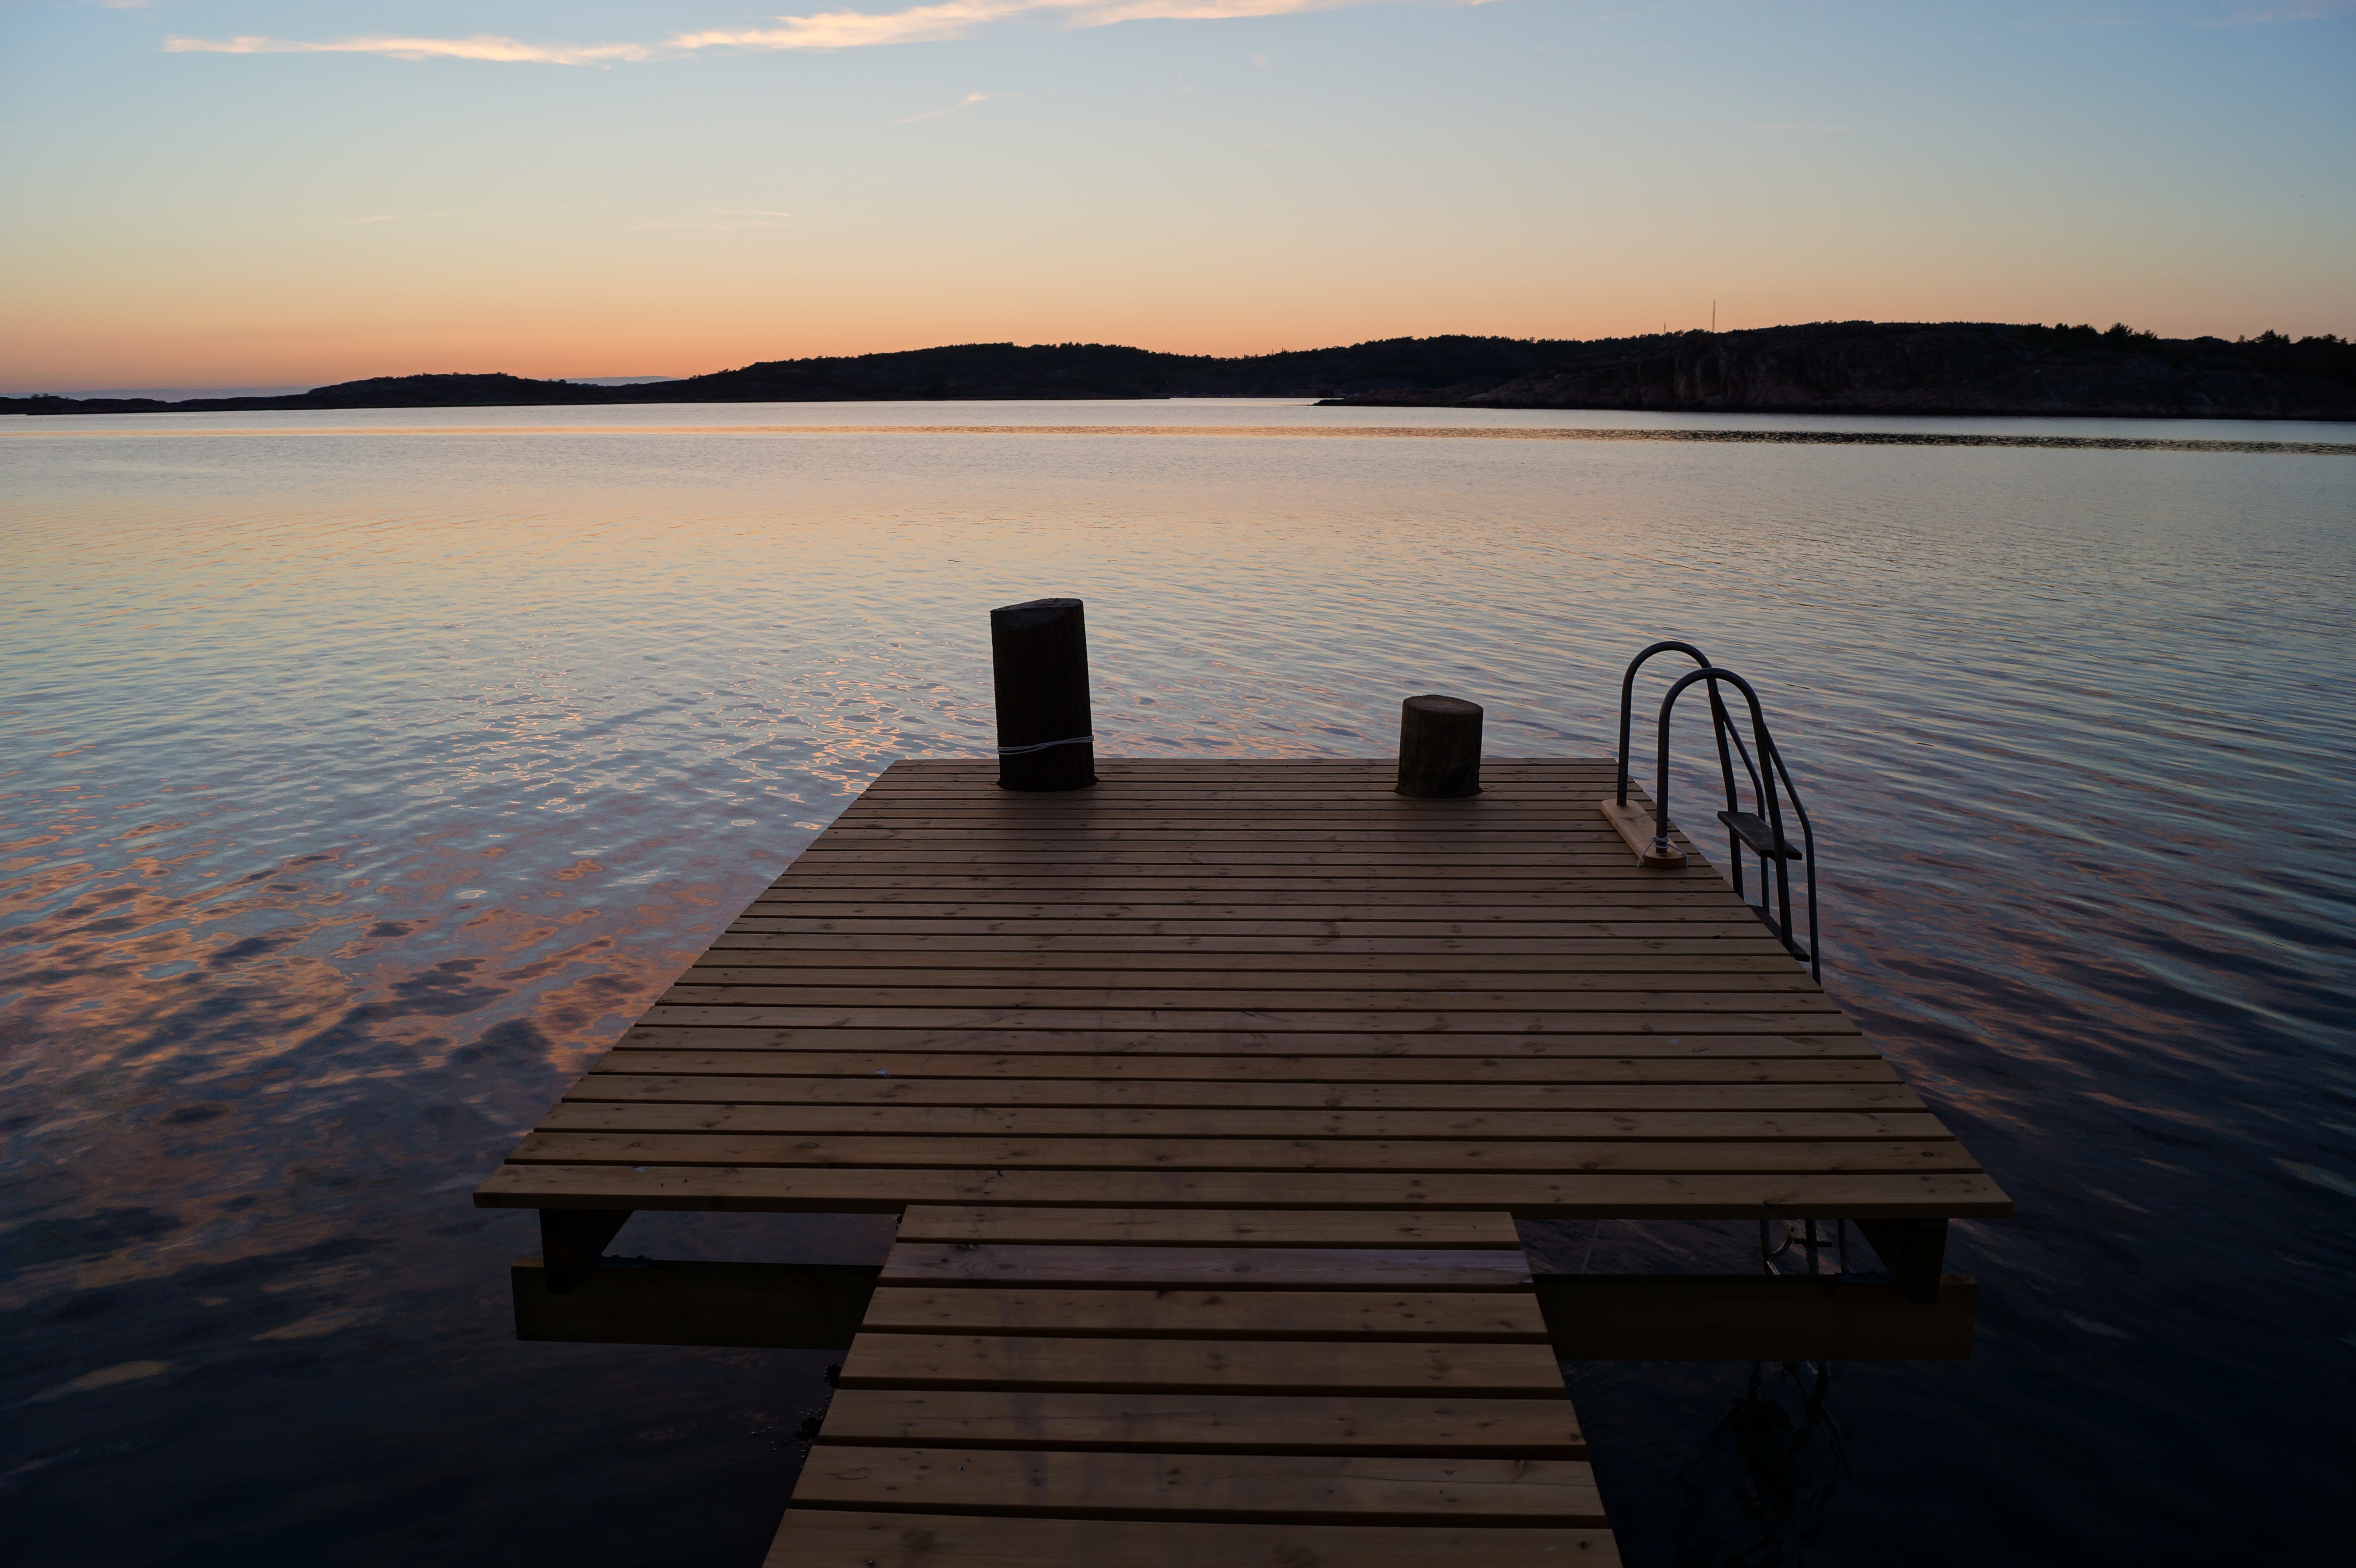
sea, horizon, dock, sunrise, sunset, bridge, sunlight, morning, shore, lake, dawn, pier, walkway, dusk, evening, twilight, reflection, archipelago, bath